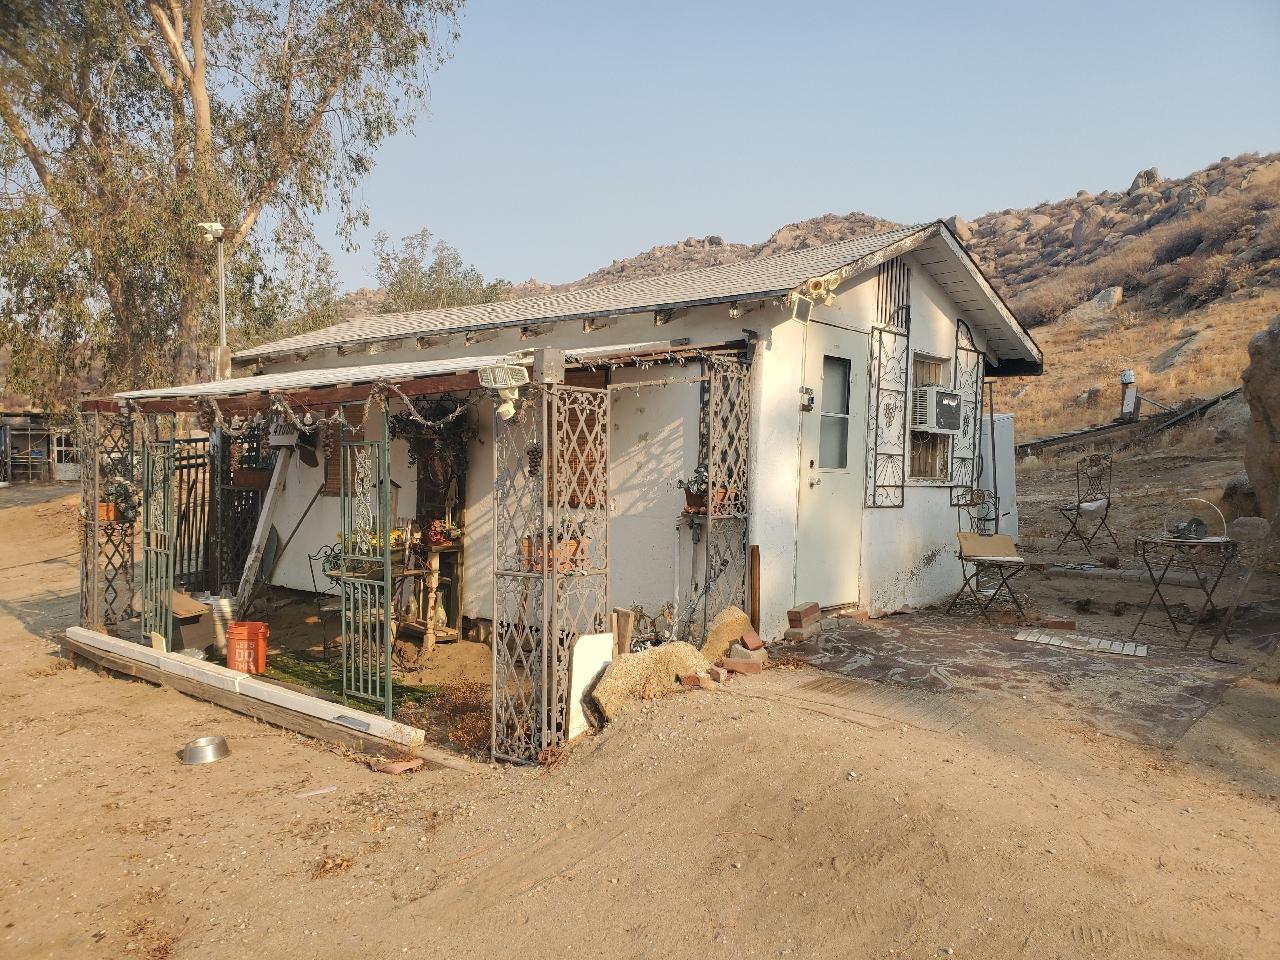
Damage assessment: no_damage